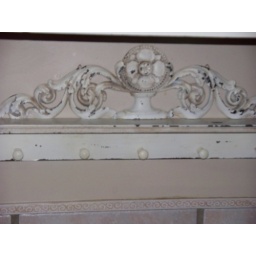
This little shelf hangs in my kitchen and I just love the shabby chic paint on it.